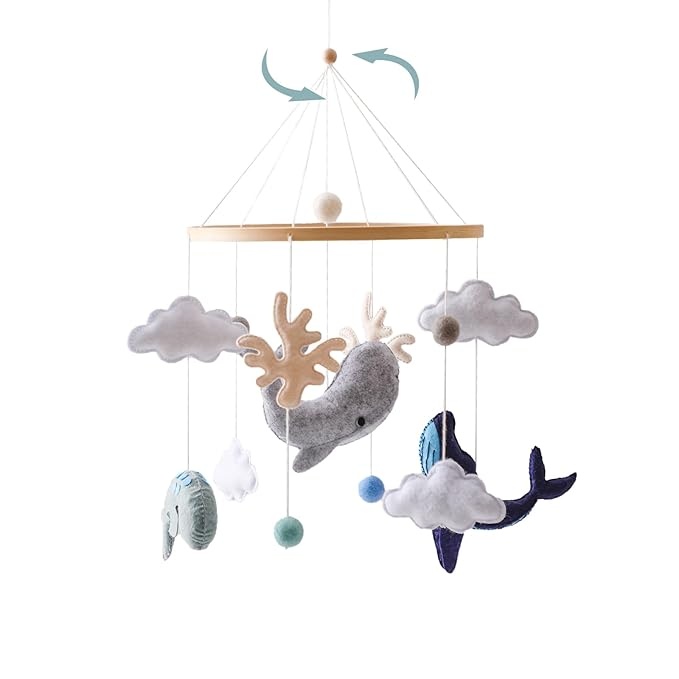
EERKEOD Baby Crib Mobile Ocean Nursery Mobile for Boys Girls Handmade Felt Mobile for Crib Nursery Decor for Infant Bedroom Hanging Baby Mobile for Bassinet Newborn Baby Gift（Whales）
About This Ocean Theme Nursery Mobile：Baby mobile for crib can blend into the nursery design of your choice. The Dark Blue Whale, Light Blue Dolphin, and grey whale will be focal points in your neutral nursery and will make you want to spend more time in your baby's room and take great pictures Premium Material & Handmade：This baby mobile is made of soft felt and natural wood. Each piece is attached to a sturdy string and hand-tied, which is safe and durable Premium Material & Handmade：This baby mobile is made of soft felt and natural wood,100% Eco-Friendly. Each piece is attached to a sturdy string and hand-tied, which is safe and durable Easy Installation：Nursery mobile is easy to install, simply remove it from the packaging and hang it onto your crib mobile arm or hang it from the ceiling it is a good nursery decor, it makes the crib look richer and increases the fun of the baby The Perfect Gift：The baby mobile crib is perfect for boys or girls, it is perfect for new parents or anyone looking for the ideal gender-neutral baby shower gift, birthday gift, or baby registry gift! Everyone who receives it can't help but be amazed at its cute design! This mobile can be and can also be used as a prop for a photo shoot Overview Brand : EERKEOD Mounting Type : Crib Mount Material : Felt, Wood Theme : Animal Color : Grey Whale
Brand: EERKEOD
Category: Baby & Toddler > Baby Toys & Activity Equipment > Baby Mobiles > Crib Mobiles